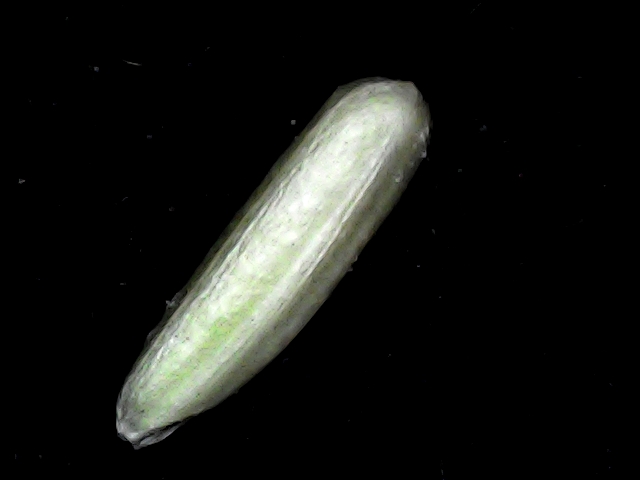
Rice variety: BD57